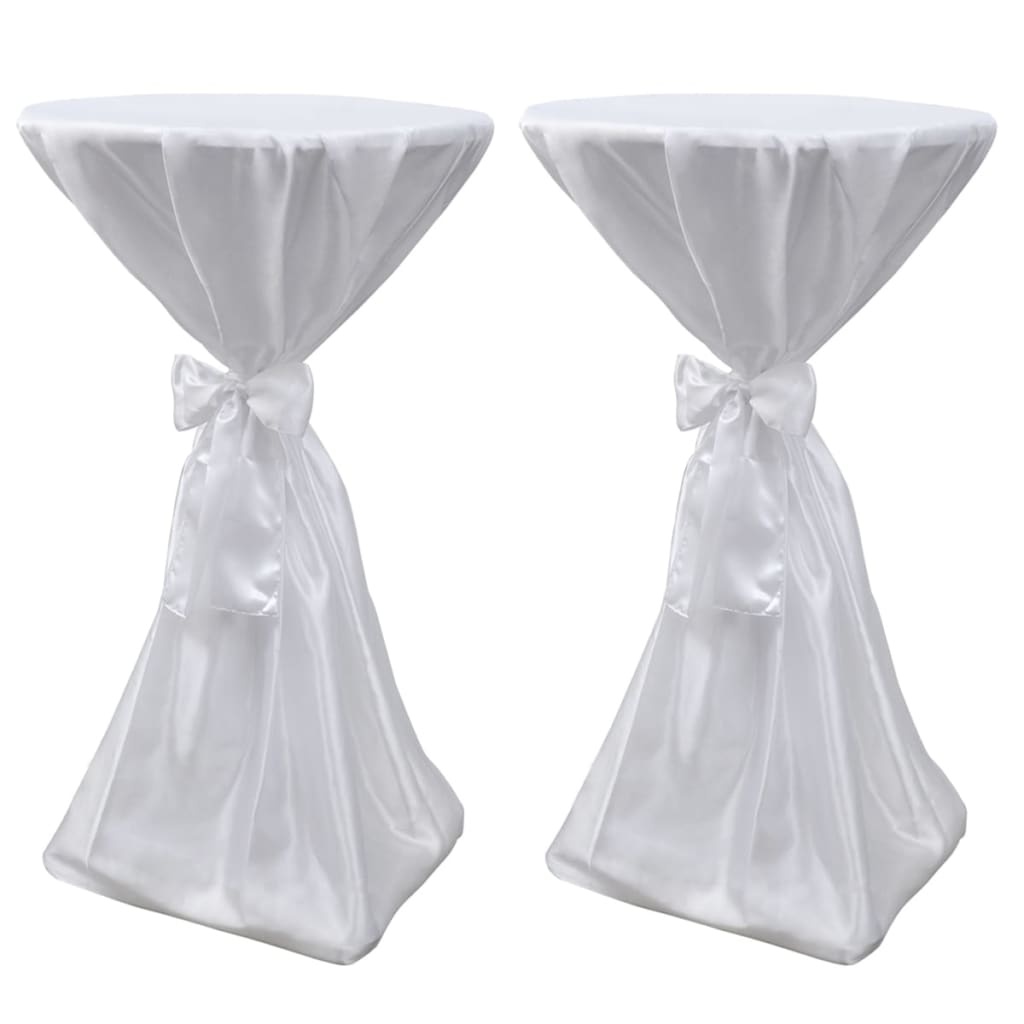
Pregrinjalo za Mizo 80 cm Bele Barve s Trakom 2 kosa
To pregrinjalo, ki se prilega do tal je primerno za okrasitev okroglih, barskih mizic za zabave, različne pogostitve in druge priložnosti. Pregrinjalo se priveže s priloženim trakom, če želite lahko naredite pentljo in tako ustvarite bolj eleganten izgled. Pregrinjalo je narejeno iz modernega satena, ki omogoča preprosto čiščenje. Paket vsebuje 2 pregrinjali. Barva: Bela Velikost pregrinjala: 80 x 140 cm (Φ x V) Velikost traku: 10 x 175 cm (Š x D) Velikost primerne mize: 80 x 120 cm (Φ x V) Pranje na 30°C Paket vsebuje 2 pregrinjali Primerno za večkratno uporabo Tkanina: Poliester: 100%
Brand: vidaXL
Category: Home & Garden > Linens & Bedding > Table Linens > Table Skirts